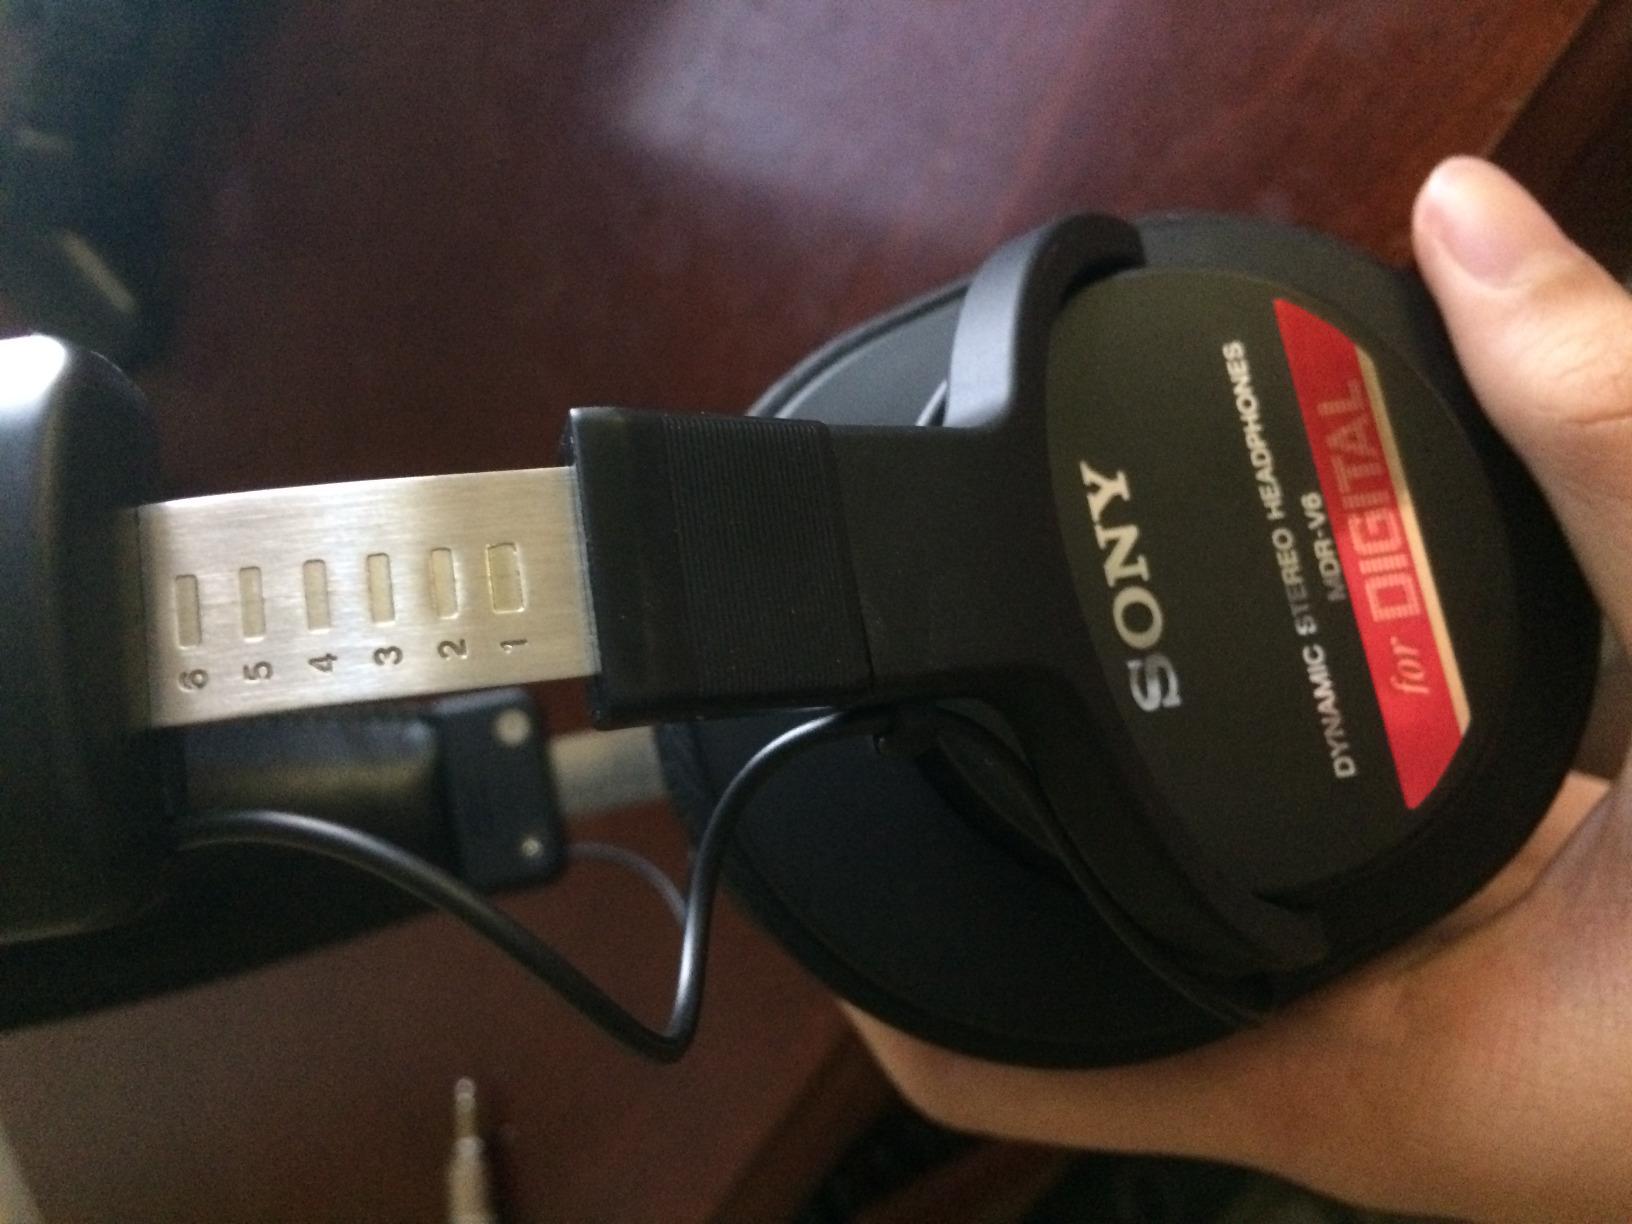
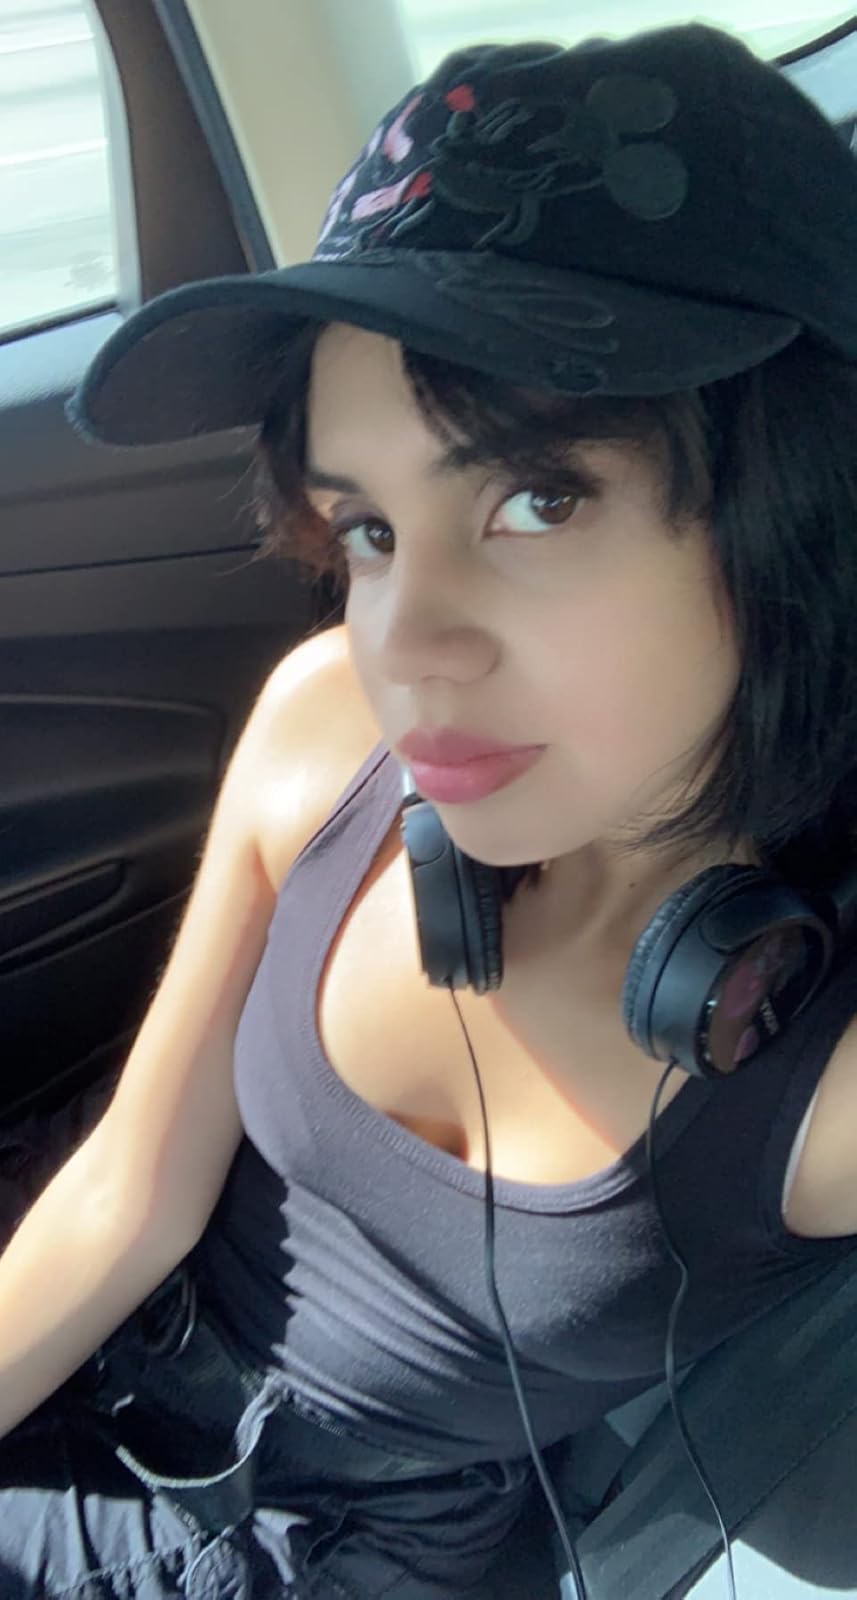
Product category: headphones
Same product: no